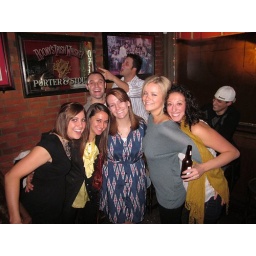
The girls (with a few rogue boys in the background)